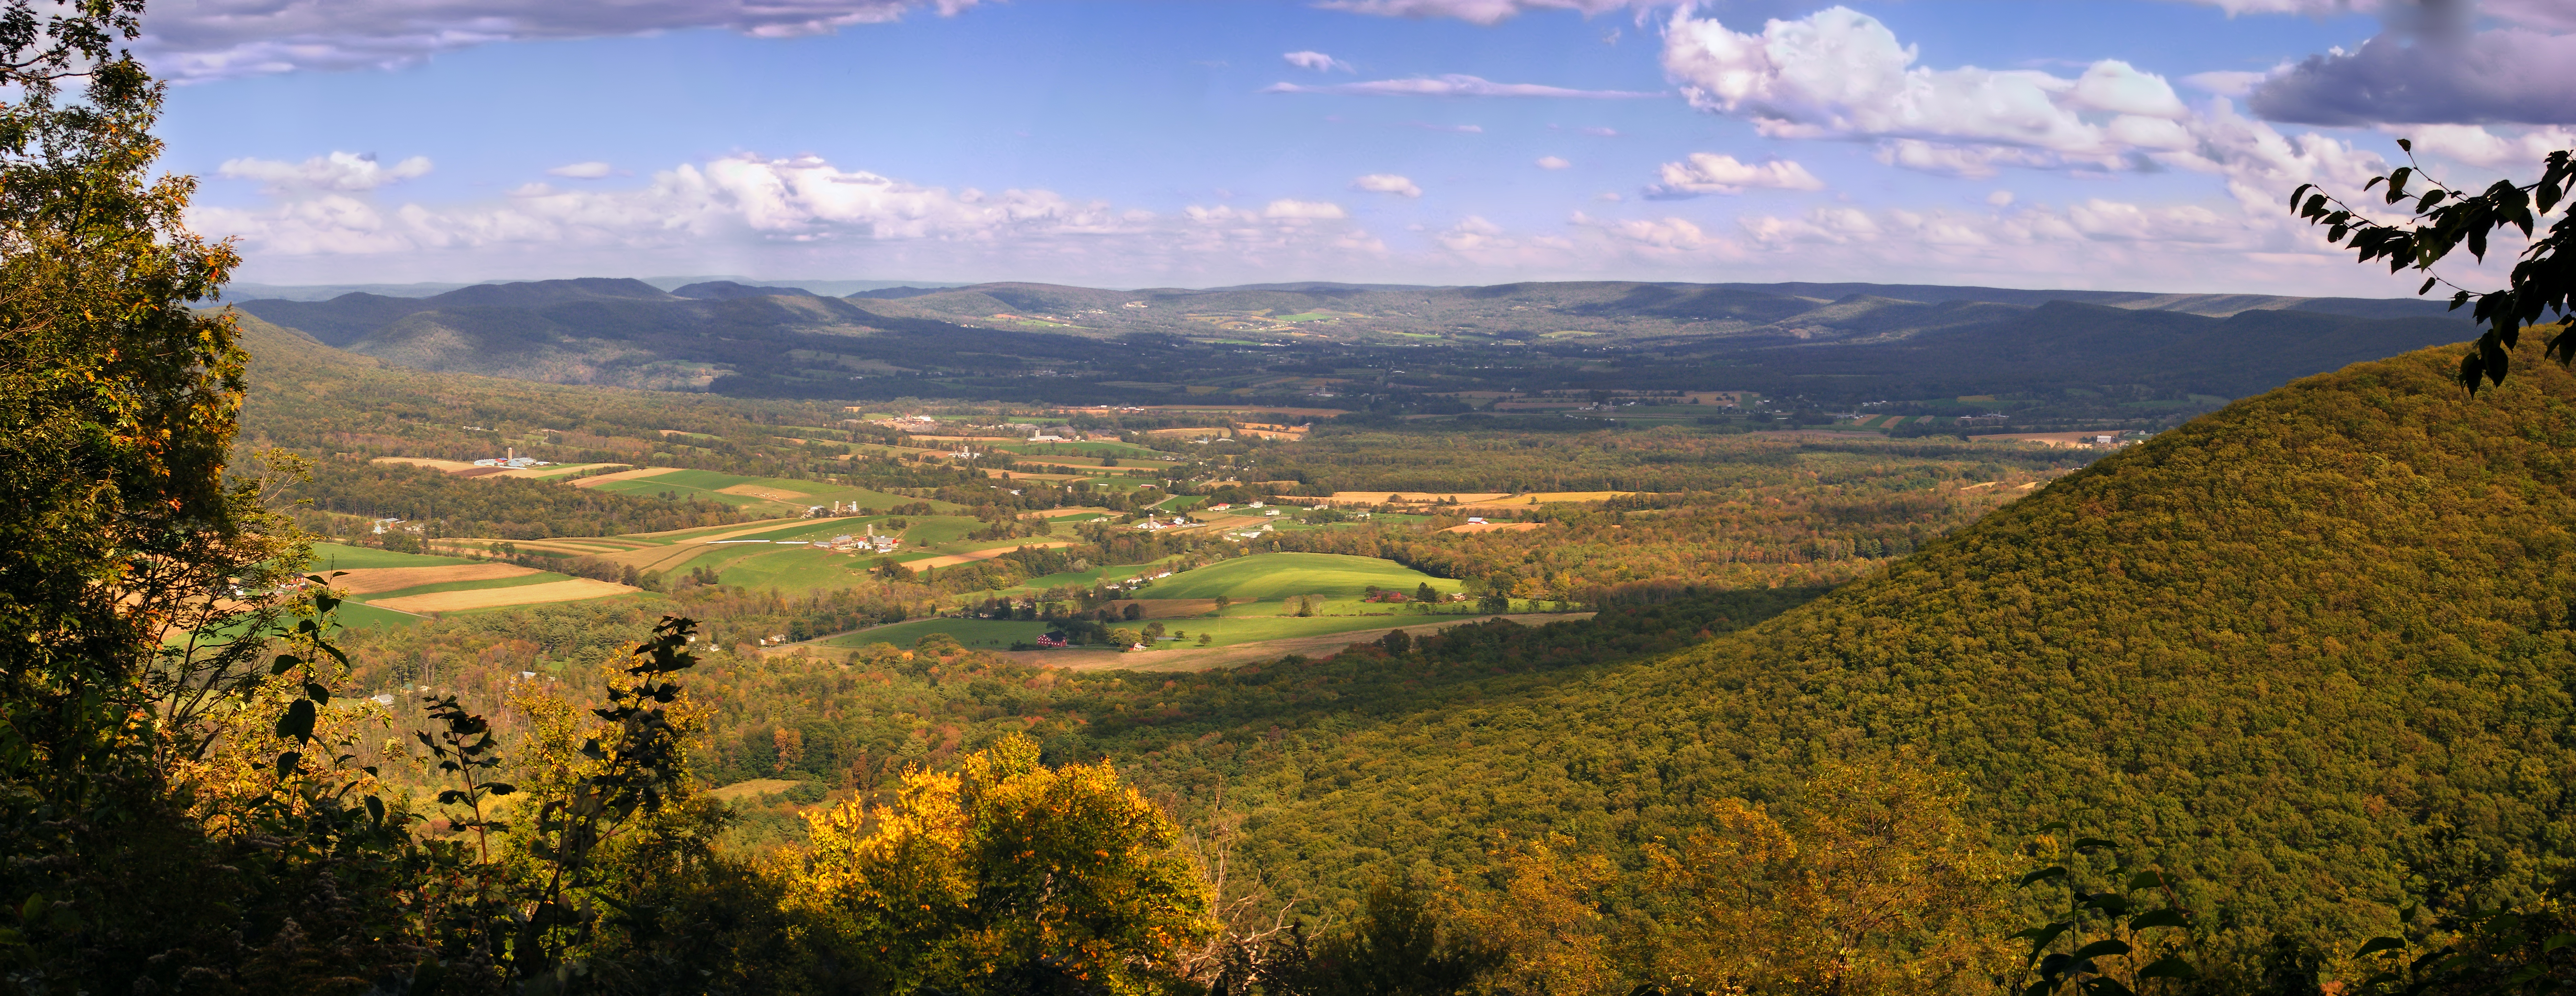
landscape, tree, nature, wilderness, mountain, sky, meadow, morning, leaf, hill, valley, mountain range, panorama, panoramic, rural, autumn, cumulus, season, ridge, hills, creativecommons, clouds, mountains, clintoncounty, tiadaghtonstateforest, appalachianmountains, midstatetrail, lycomingcounty, pennsylvania, plateau, rural area, landform, geographical feature, mountainous landforms